Odakyu 60000 series MSE

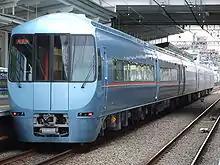
Gangwayed cab end

, the fleet consists of five 6-car sets and three 4-car sets (42 vehicles in total), formed as follows, with car 1 at the Odawara end and car 10 at the Shinjuku (Tokyo) end.